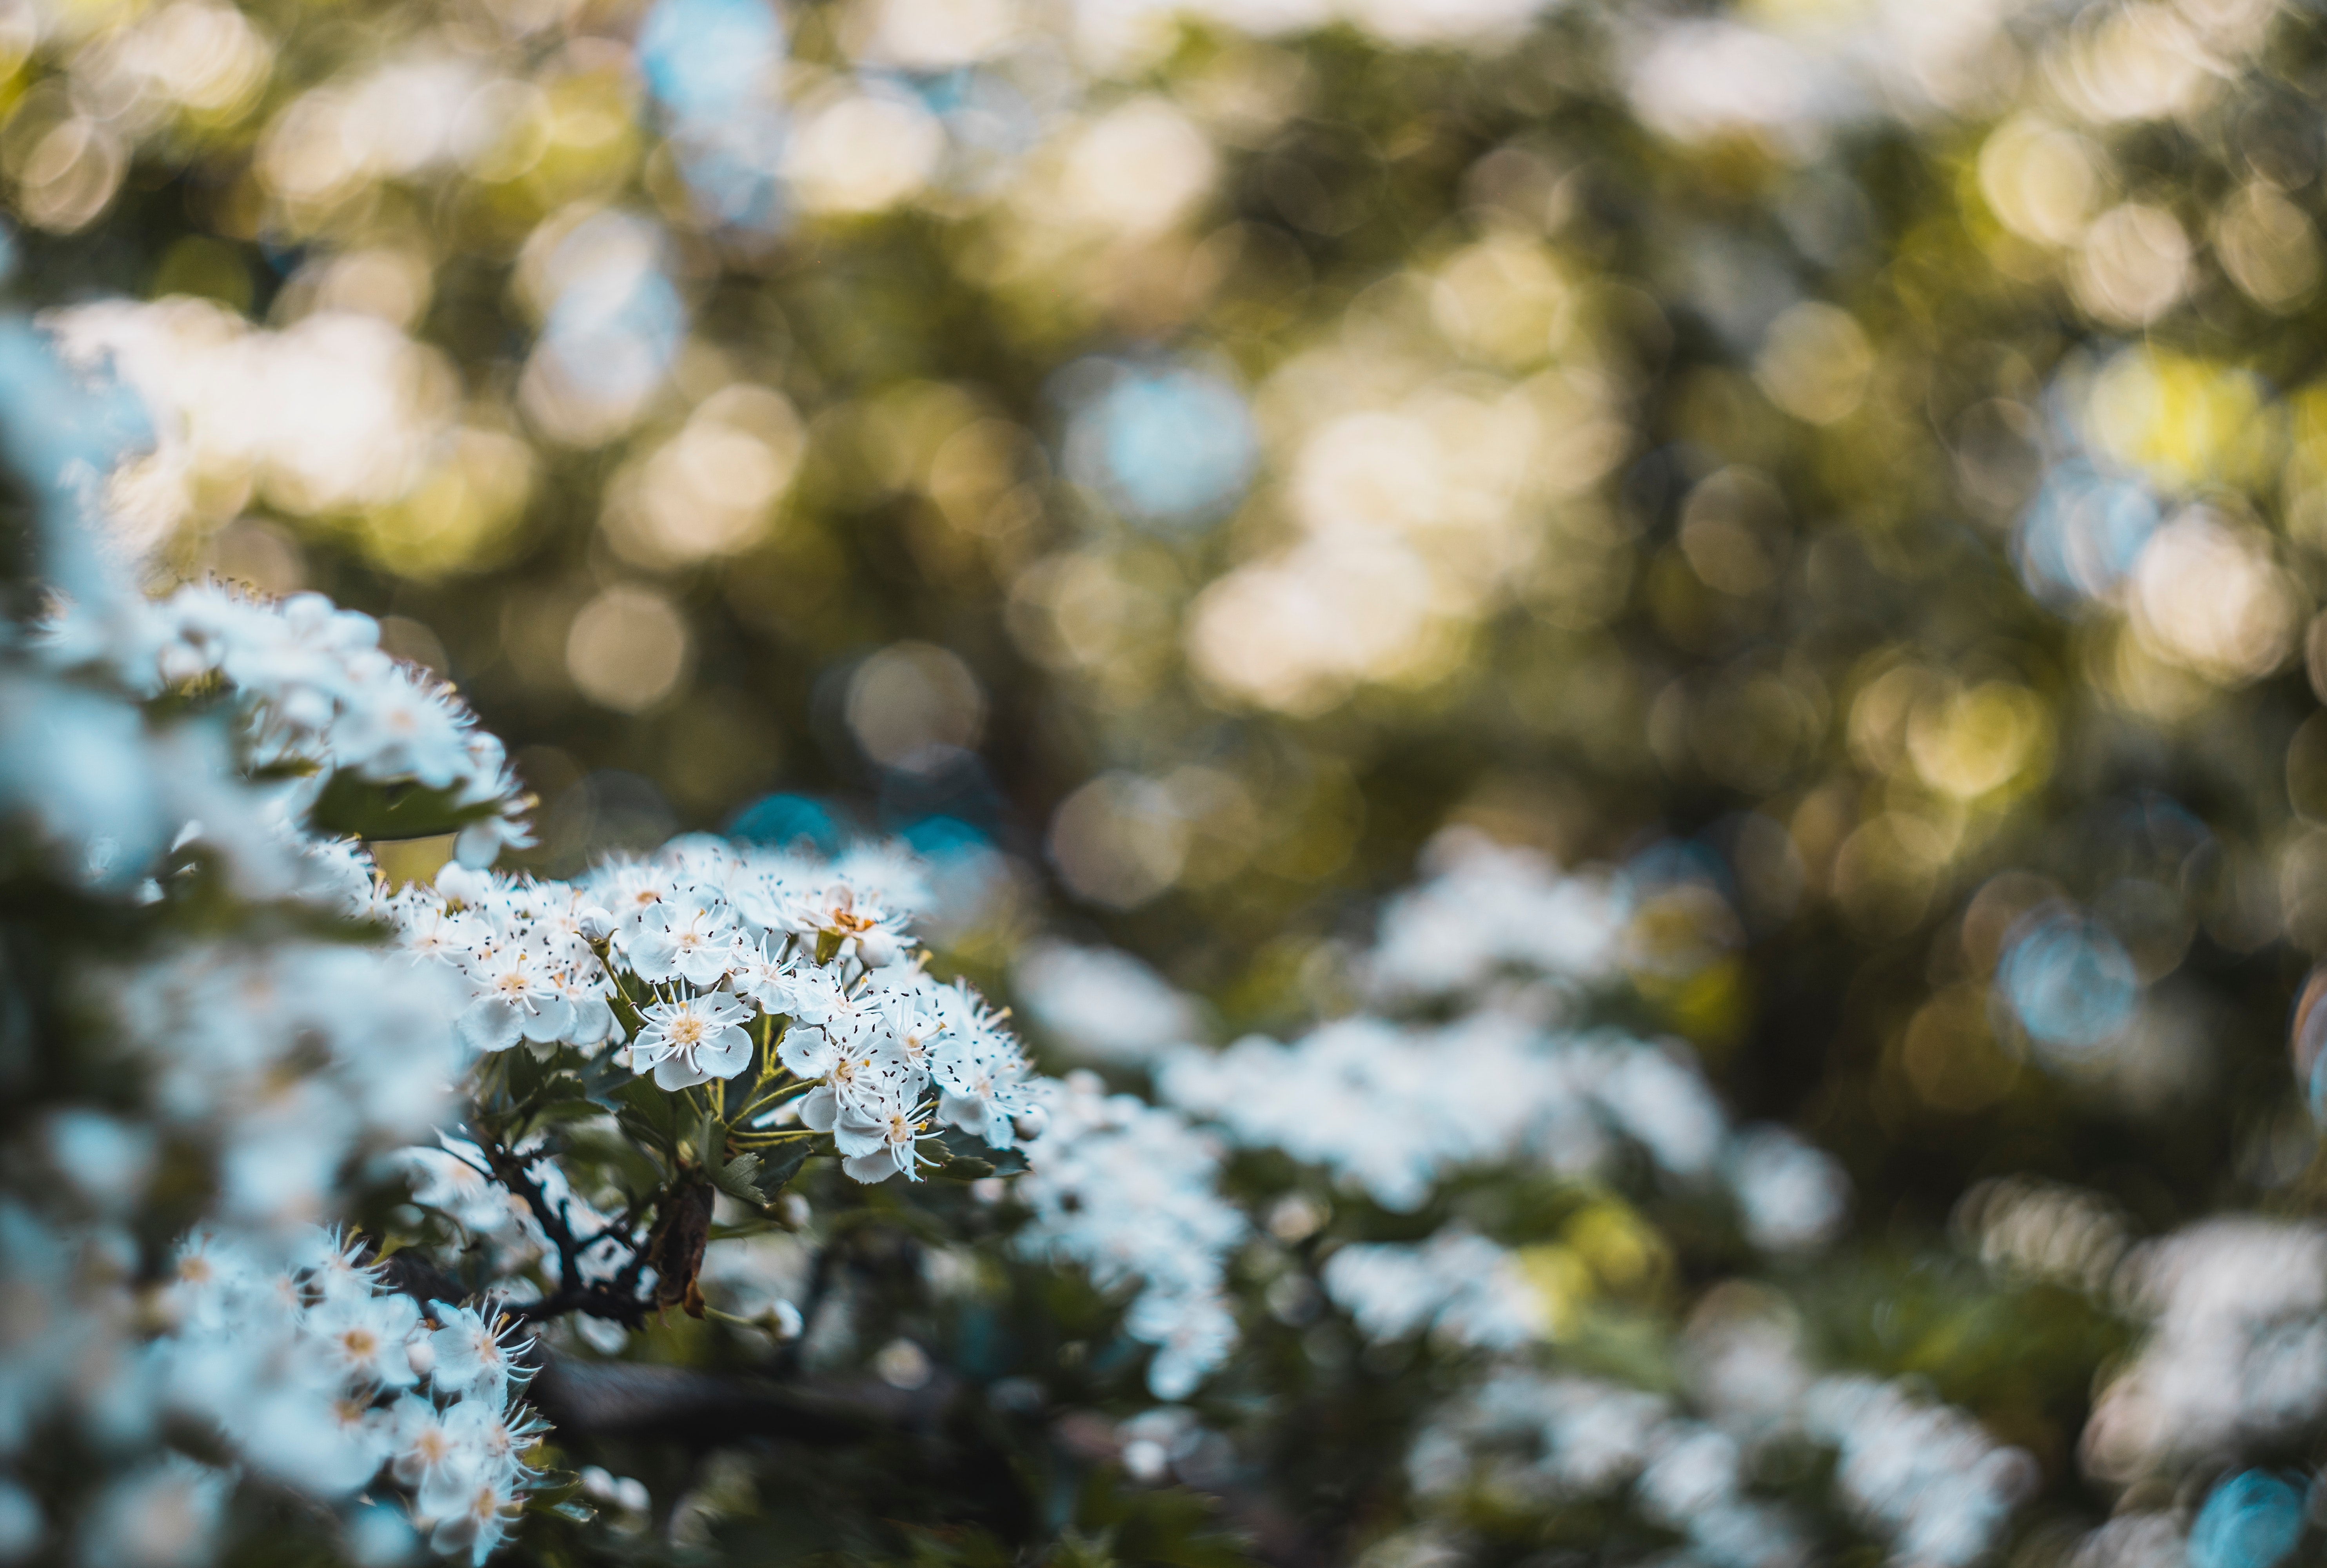
flower, spring, plant, tree, branch, sunlight, leaf, botany, close up, photography, grass, wildflower, blossom, macro photography, shrub, flowering plant, autumn